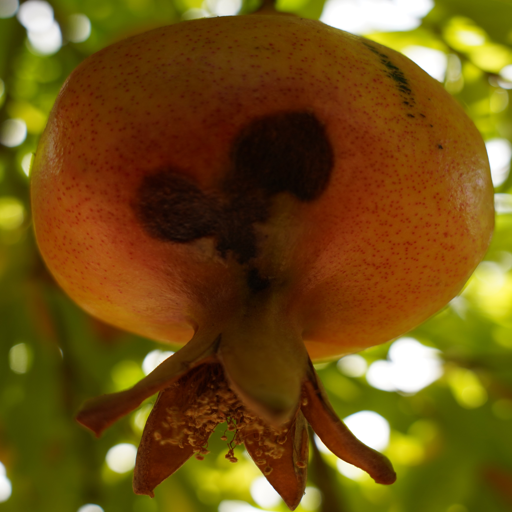
Label: Colletotrichum spp